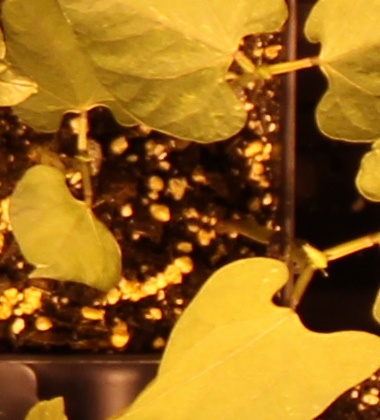
Label: Blackbean